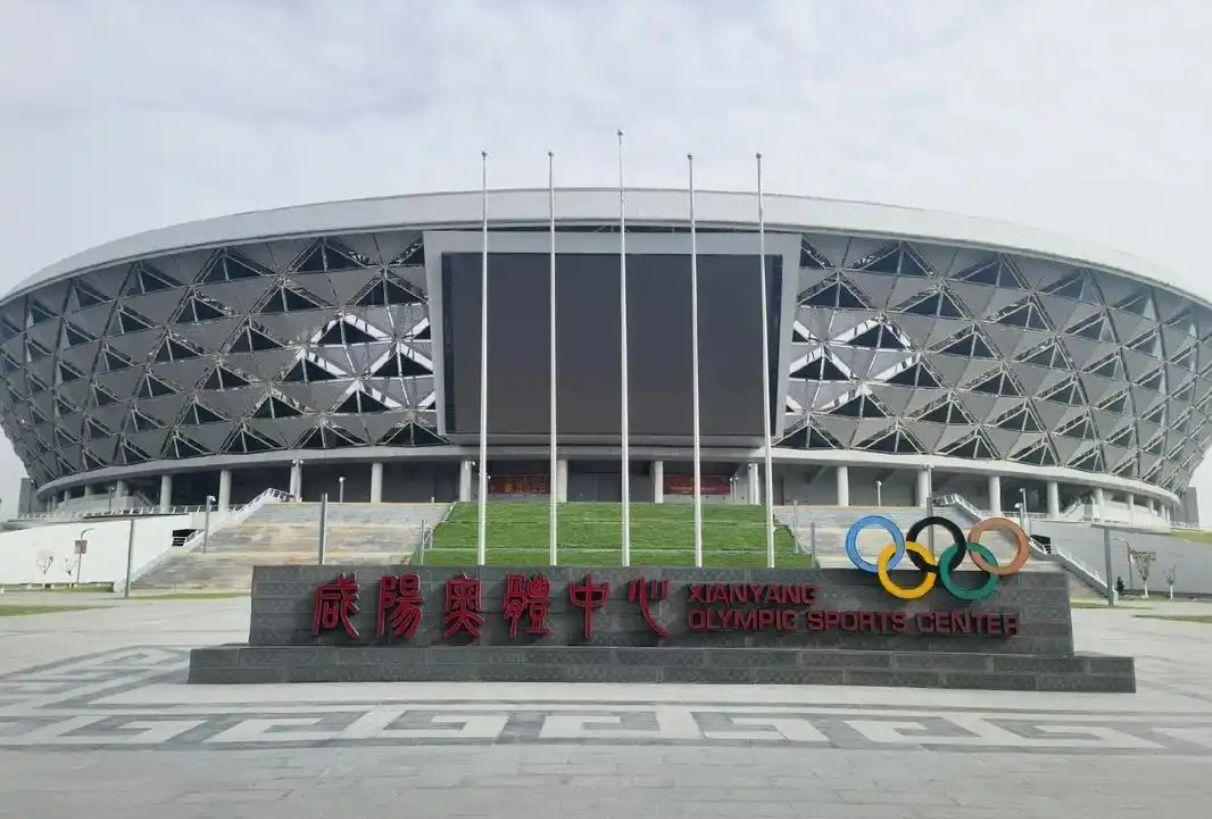
地标名称：咸阳奥体中心
所在城市：咸阳市·秦都区